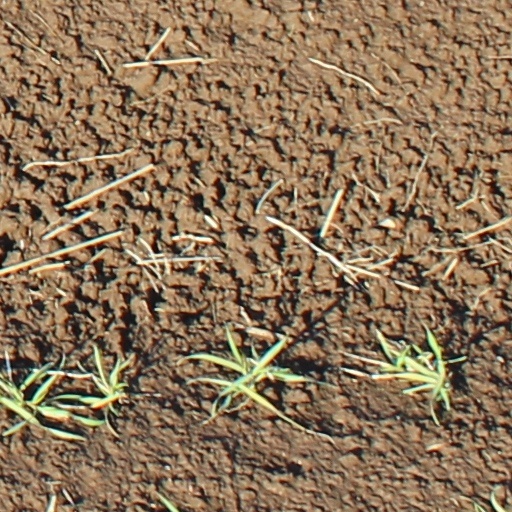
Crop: wheat